Amber Heard

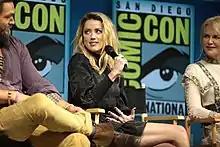
Heard discussing "Aquaman" at the 2018 San Diego Comic-Con

In 2017, Heard appeared as part of an ensemble cast in Lake Bell's indie comedy "I Do... Until I Don't" and joined the DC Extended Universe (DCEU) cast as Mera, a princess of an Atlantean kingdom, in the superhero film "Justice League". She reprised the role the following year in "Aquaman", which co-starred Jason Momoa and marked Heard's first major role in a studio film. She cited Mera's trait of being "a strong, independent, self-possessed superhero in her own right" as one of the reasons for her attraction to the role as well as Mera's rejection of being called Aquawoman instead of by her own name. "Aquaman" received mixed reviews. It was a commercial success, grossing over $1 billion. The "Chicago Tribune"s Michael Phillips and "The Independent"s Geoffrey Macnab respectively noted that Heard "lends a blasé air of early '50s B-movie cheese" and that she "camps it up entertainingly" as Mera. That same year, Heard was appointed global ambassador for cosmetics brand L'Oréal Paris.